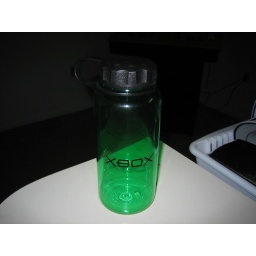
This is the best water bottle in the world... Friggin' Look at it!